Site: brandenburg
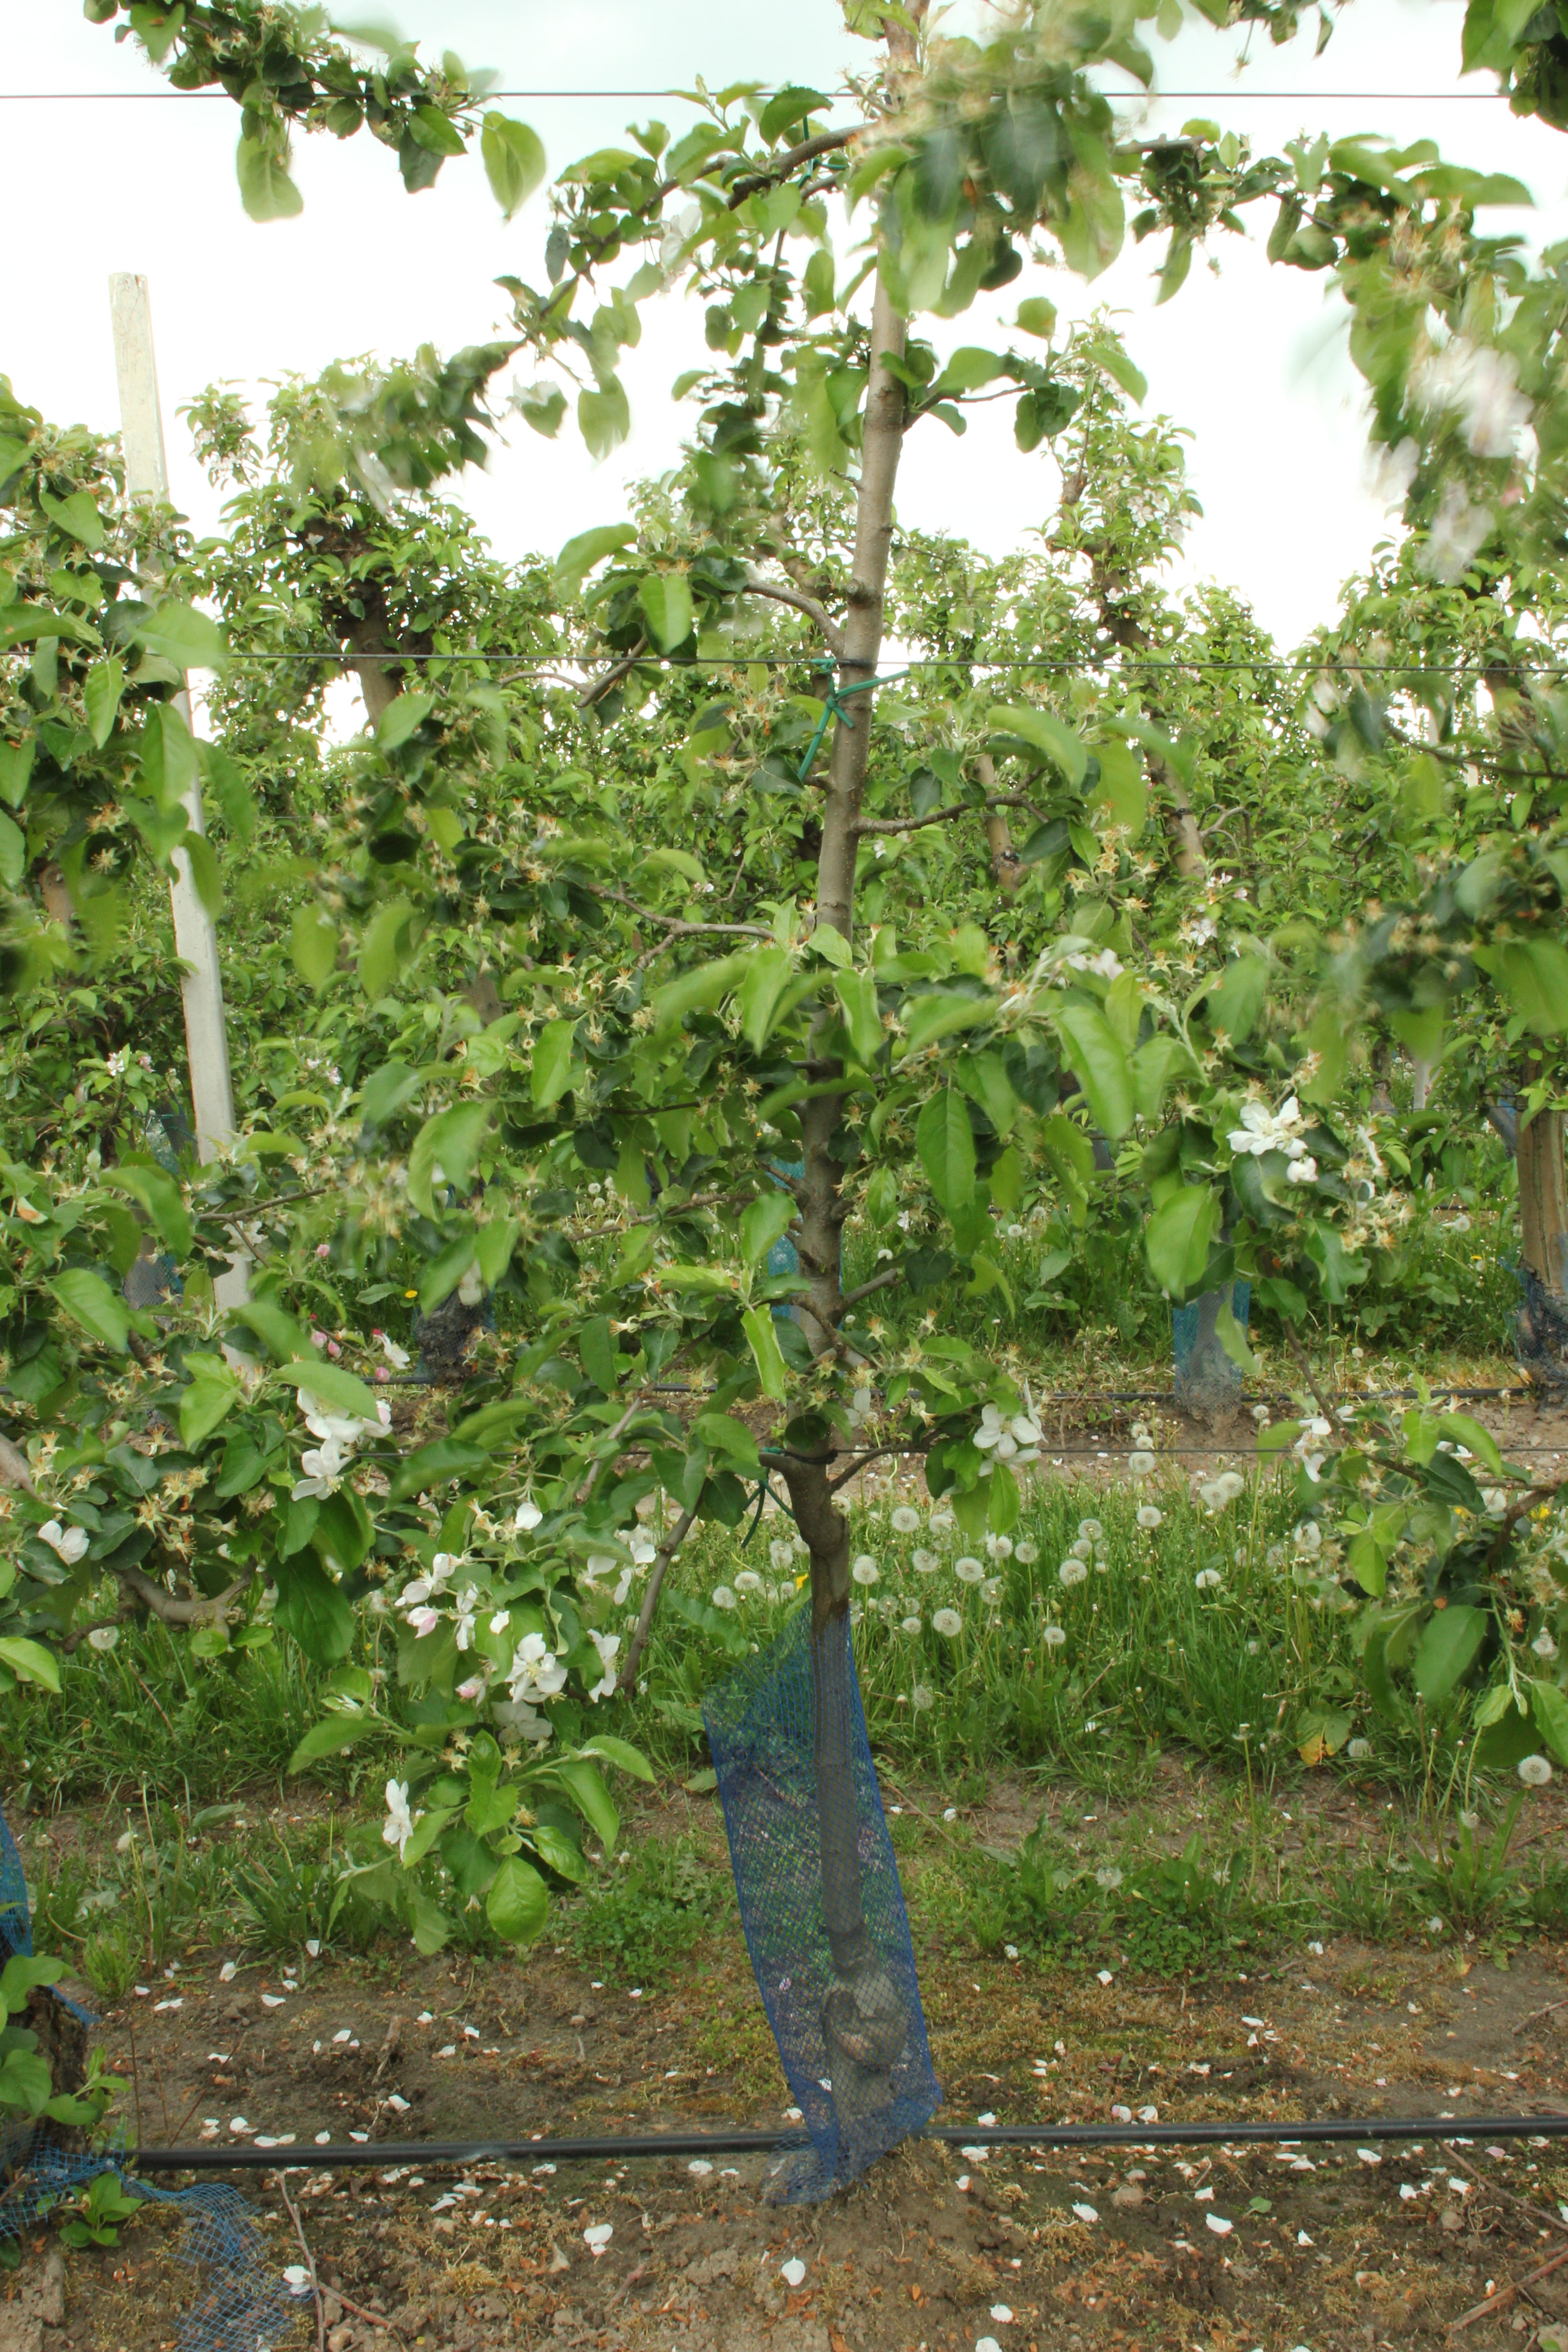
Growth stage (BBCH 67): Flowering